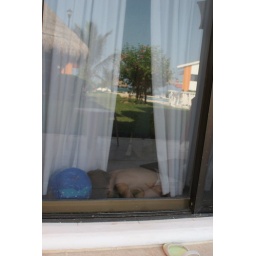
From the outside: Elijah asleep, huddled by the sliding glass door in the condo in Puerto Morelos